Marie Willeboordse

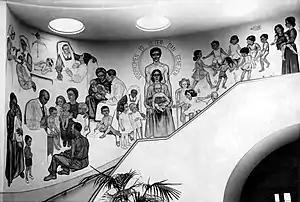
Marie Adriana Willeboordse - Wall painting 1942

Maria Adriana Willeboordse (December 25, 1902 – August 18, 1989) was a Dutch artist.